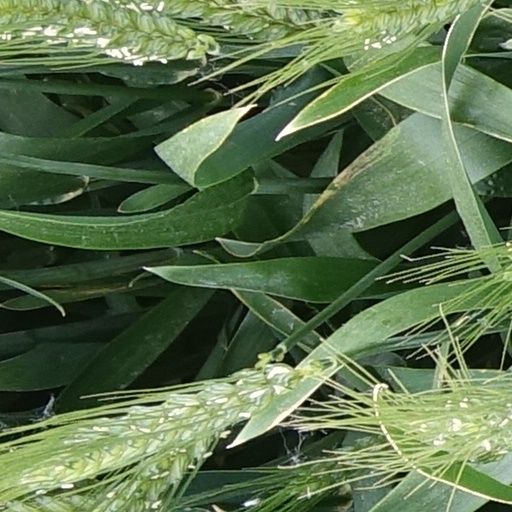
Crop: wheat